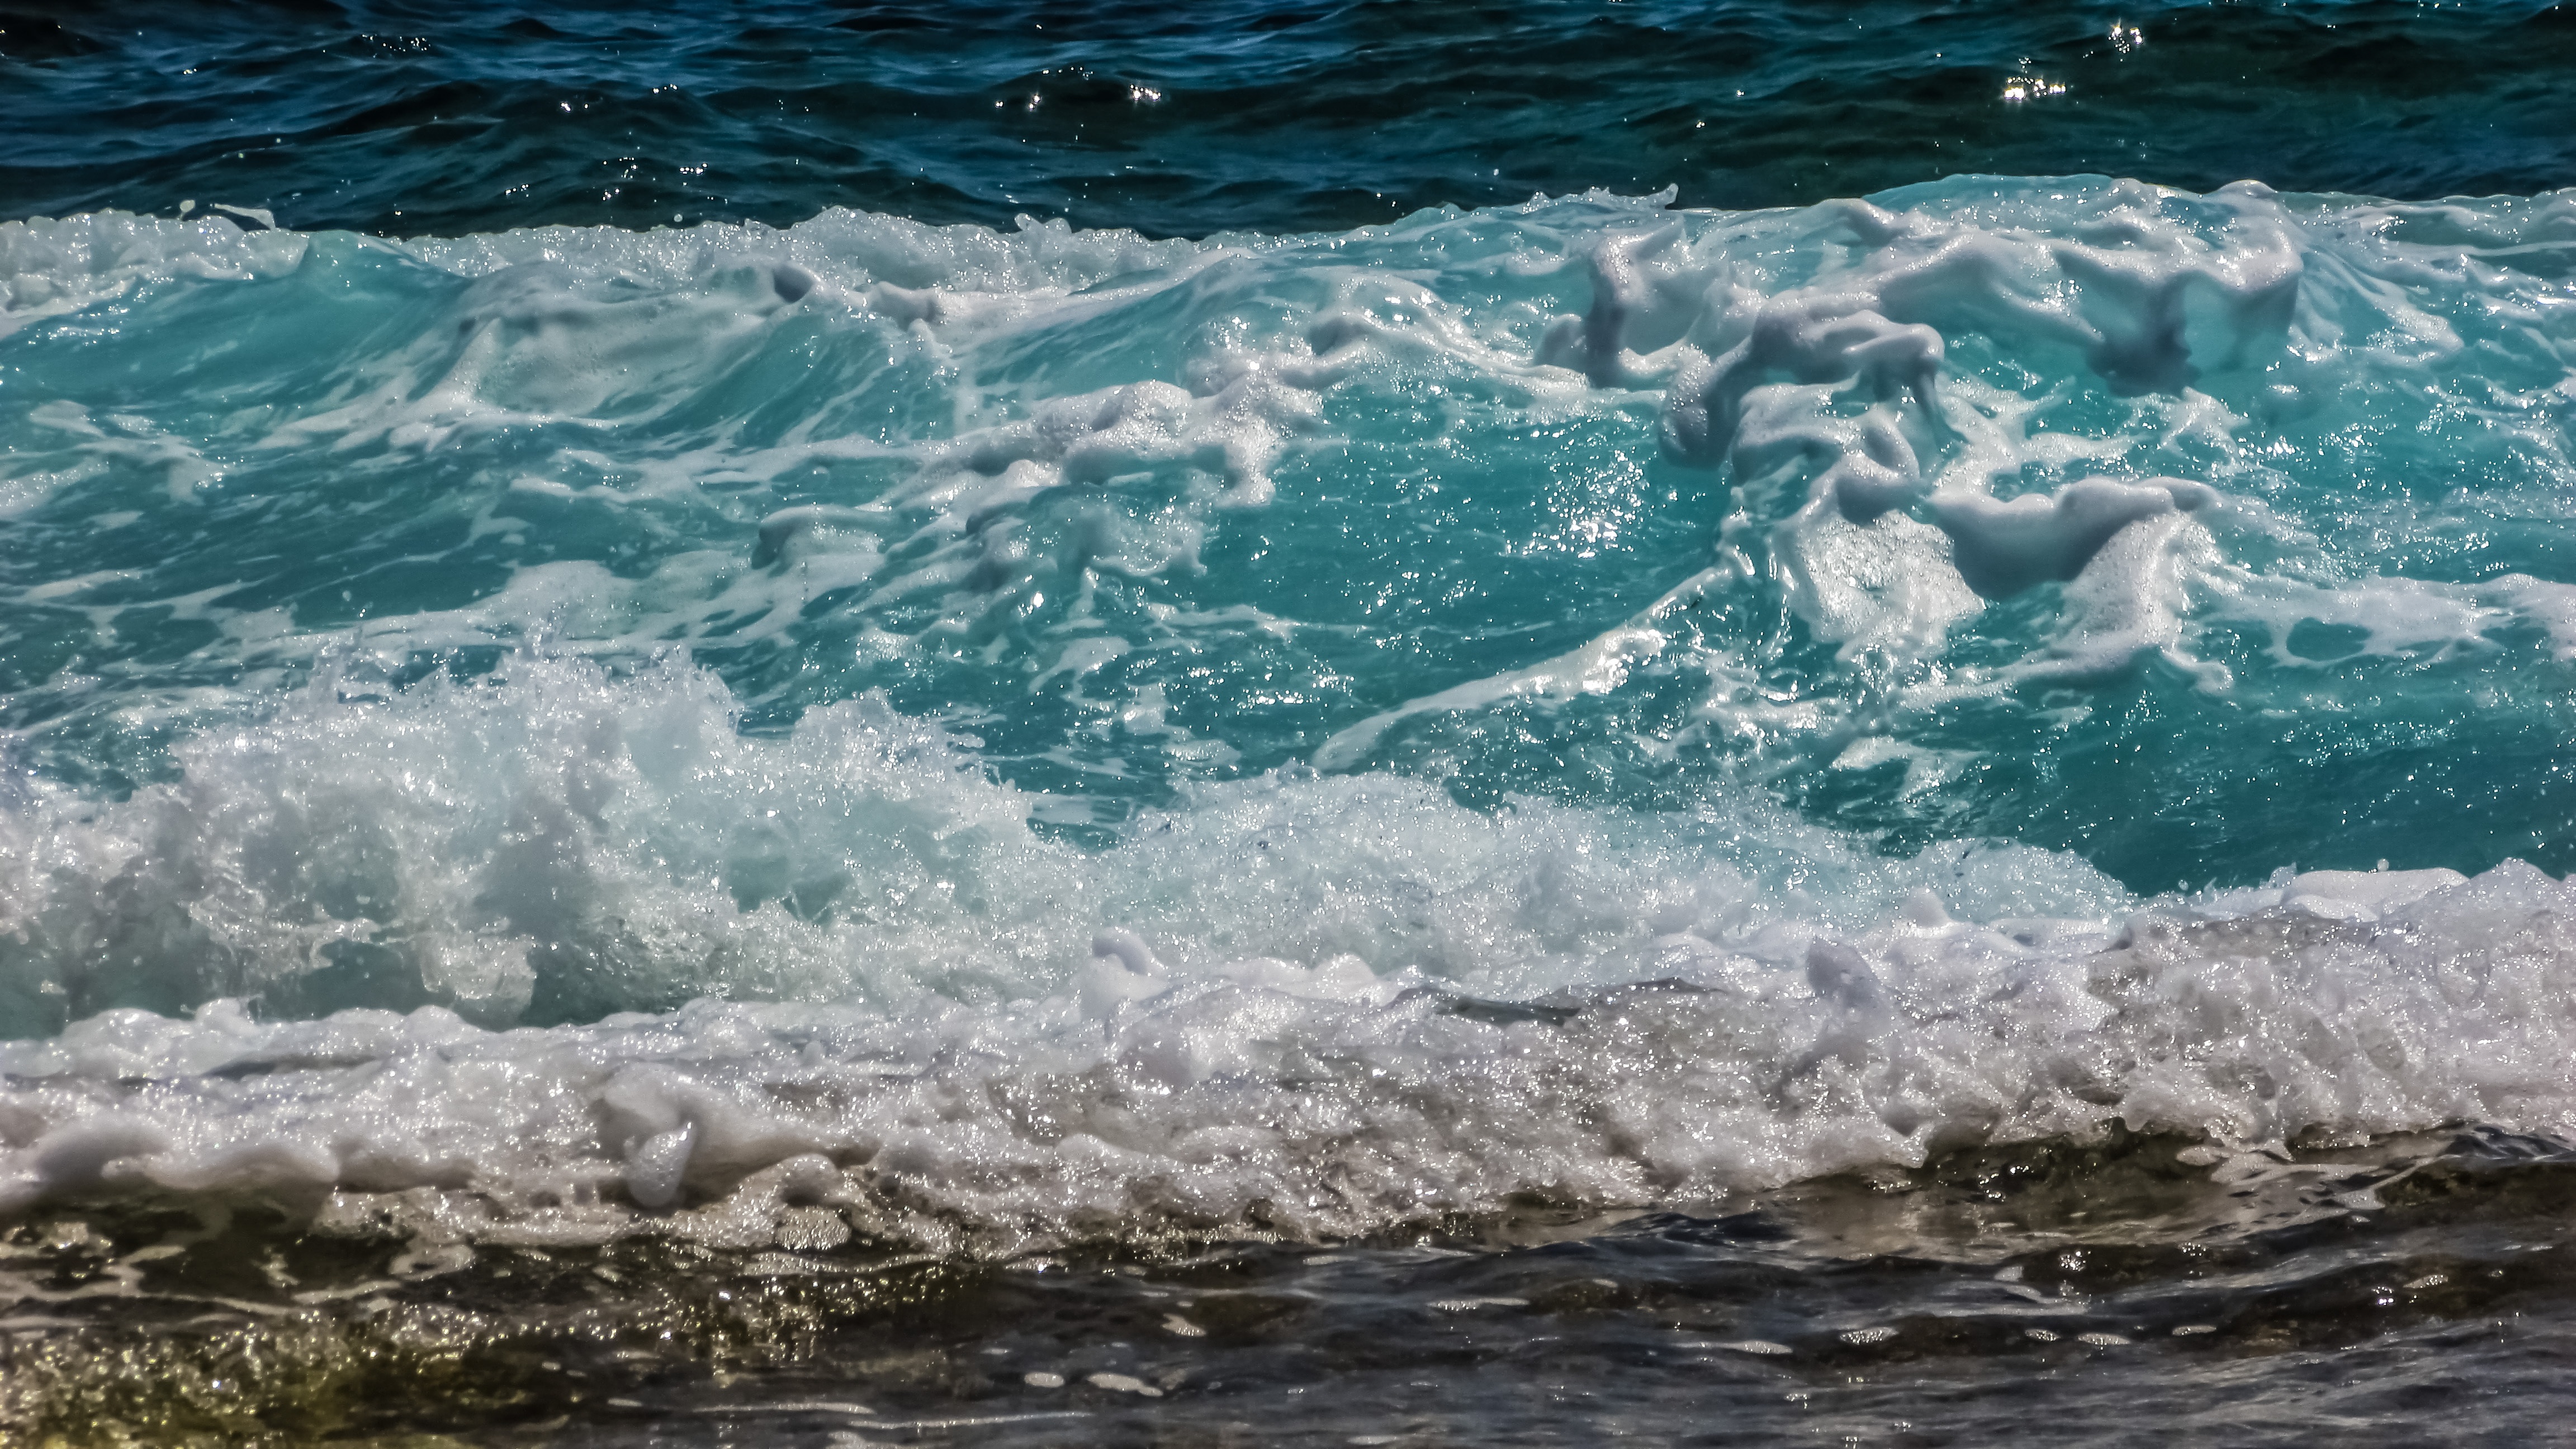
sea, coast, water, ocean, liquid, shore, wave, foam, splash, spray, rapid, energy, bubbles, arctic ocean, wind wave